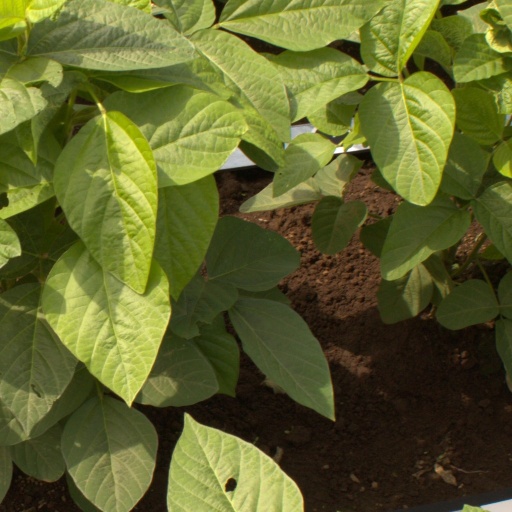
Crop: soybean